Ford Falcon GT

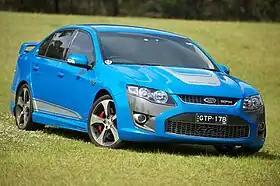
FPV FG GT-P

The Ford Falcon GT is an automobile produced by Ford Australia from 1967 until 1976 as the performance version of its Falcon model range. Its production was resumed by a joint venture in 1992 and 1997 with Tickford, and then again between 2003 and 2014 with Prodrive, the latter being marketed as the FPV GT & GT-P. The Falcon GT is inextricably linked with the history of Australian sports sedan car production and with the evolution of Australian motor racing.The Falcon GT lineage includes many Bathurst wins and motorsport accolades over its entire production run.